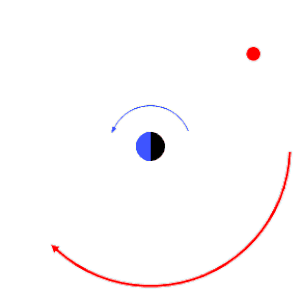
La notion de mouvement prograde ou rétrograde peut s'appliquer à un mouvement de révolution ou à un mouvement de rotation :